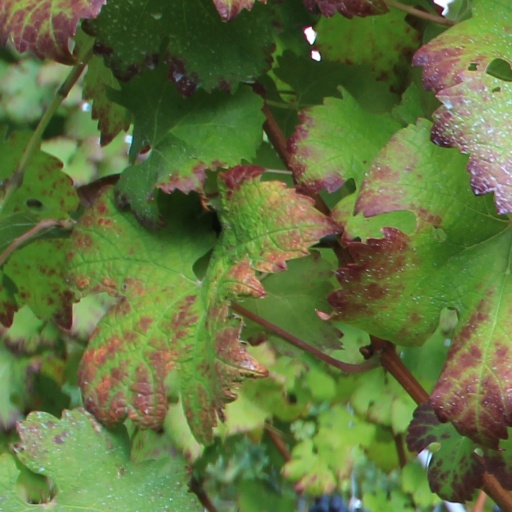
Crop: grape